Stefan Stanchev

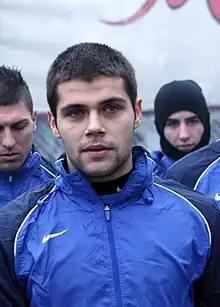
Stanchev with Levski in 2011

Stanchev comes directly from Levski Sofia's youth academy. After the establishment of the second team of Levski, he became a part of the new-formed PFC Levski Sofia B. During the first season of the Doubles League, Levski became a champion.